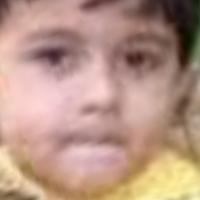
Age group: age 01-10